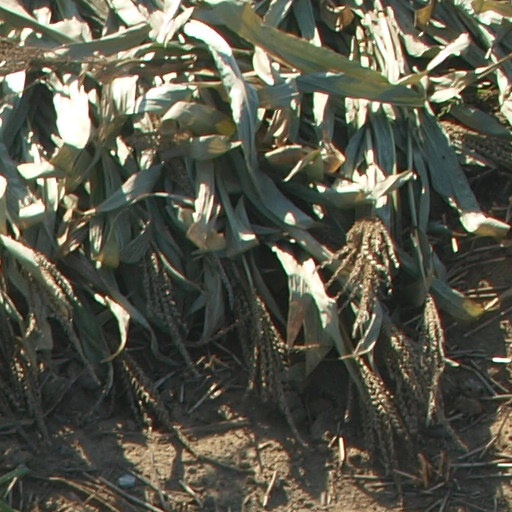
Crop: maize; corn